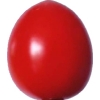
Label: tomato_cherry_red